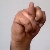
The image shows a hand gesture representing the letter 'N' in Indian Sign Language.